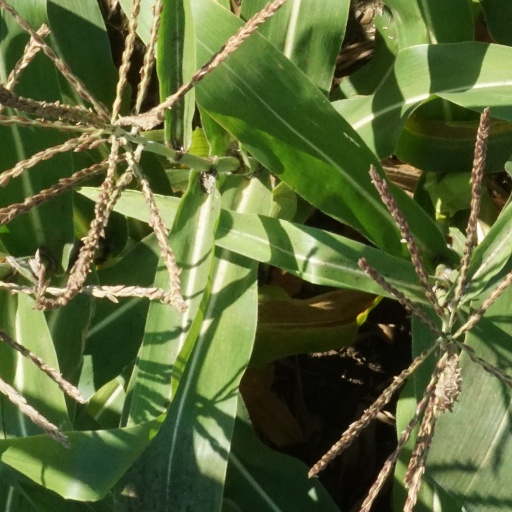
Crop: maize; corn